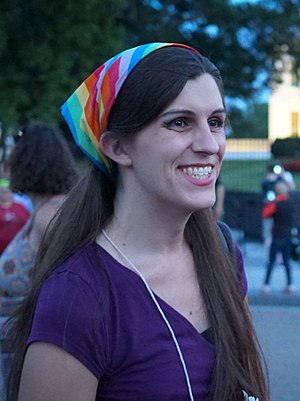
Danica Roem
Danica Roem i 2017.
Danica Roem er en amerikansk journalist og politiker. I 2017 blev hun den første transperson til at blive valgt til Virginia House of Delegates for det demokratiske parti.